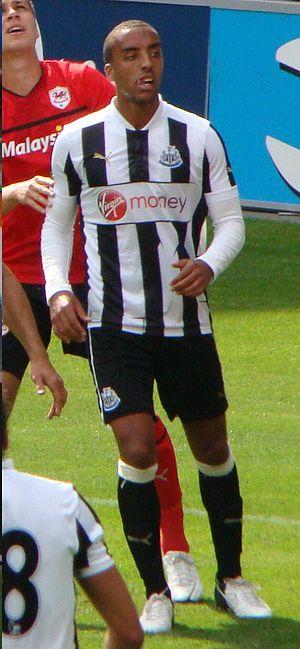
James Robert Perch, né le 28 septembre 1985 à Mansfield en Angleterre, est un footballeur anglais. Latéral droit, milieu défensif ou parfois défenseur central, il joue depuis 2020 pour Mansfield Town.